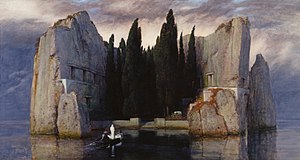
Arnold Böcklin / Galleri
Arnold Böcklin var en schweizisk maler.